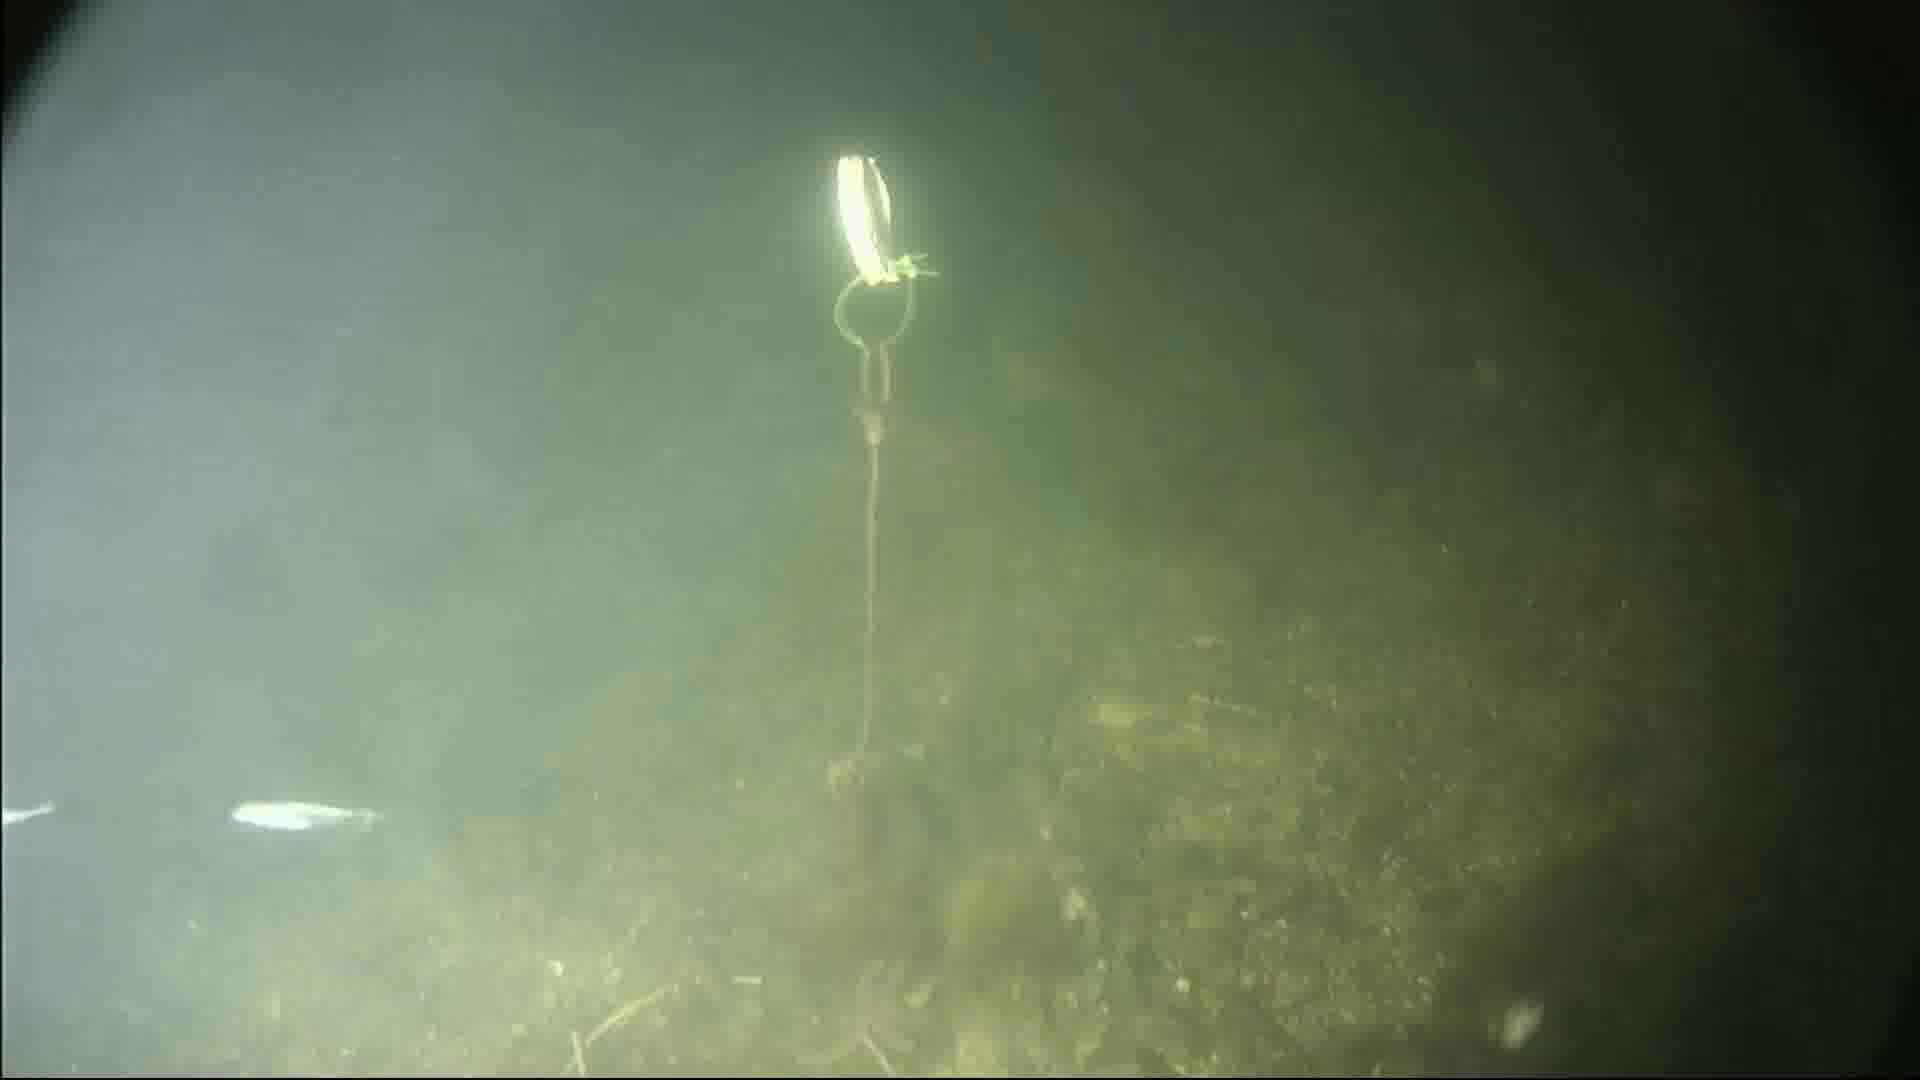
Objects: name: starfish
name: crab
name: small_fish